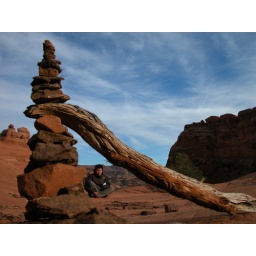
in Arches National Park, home of a whole lot of rocks that are red. like, a lot.